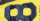
Number: 8